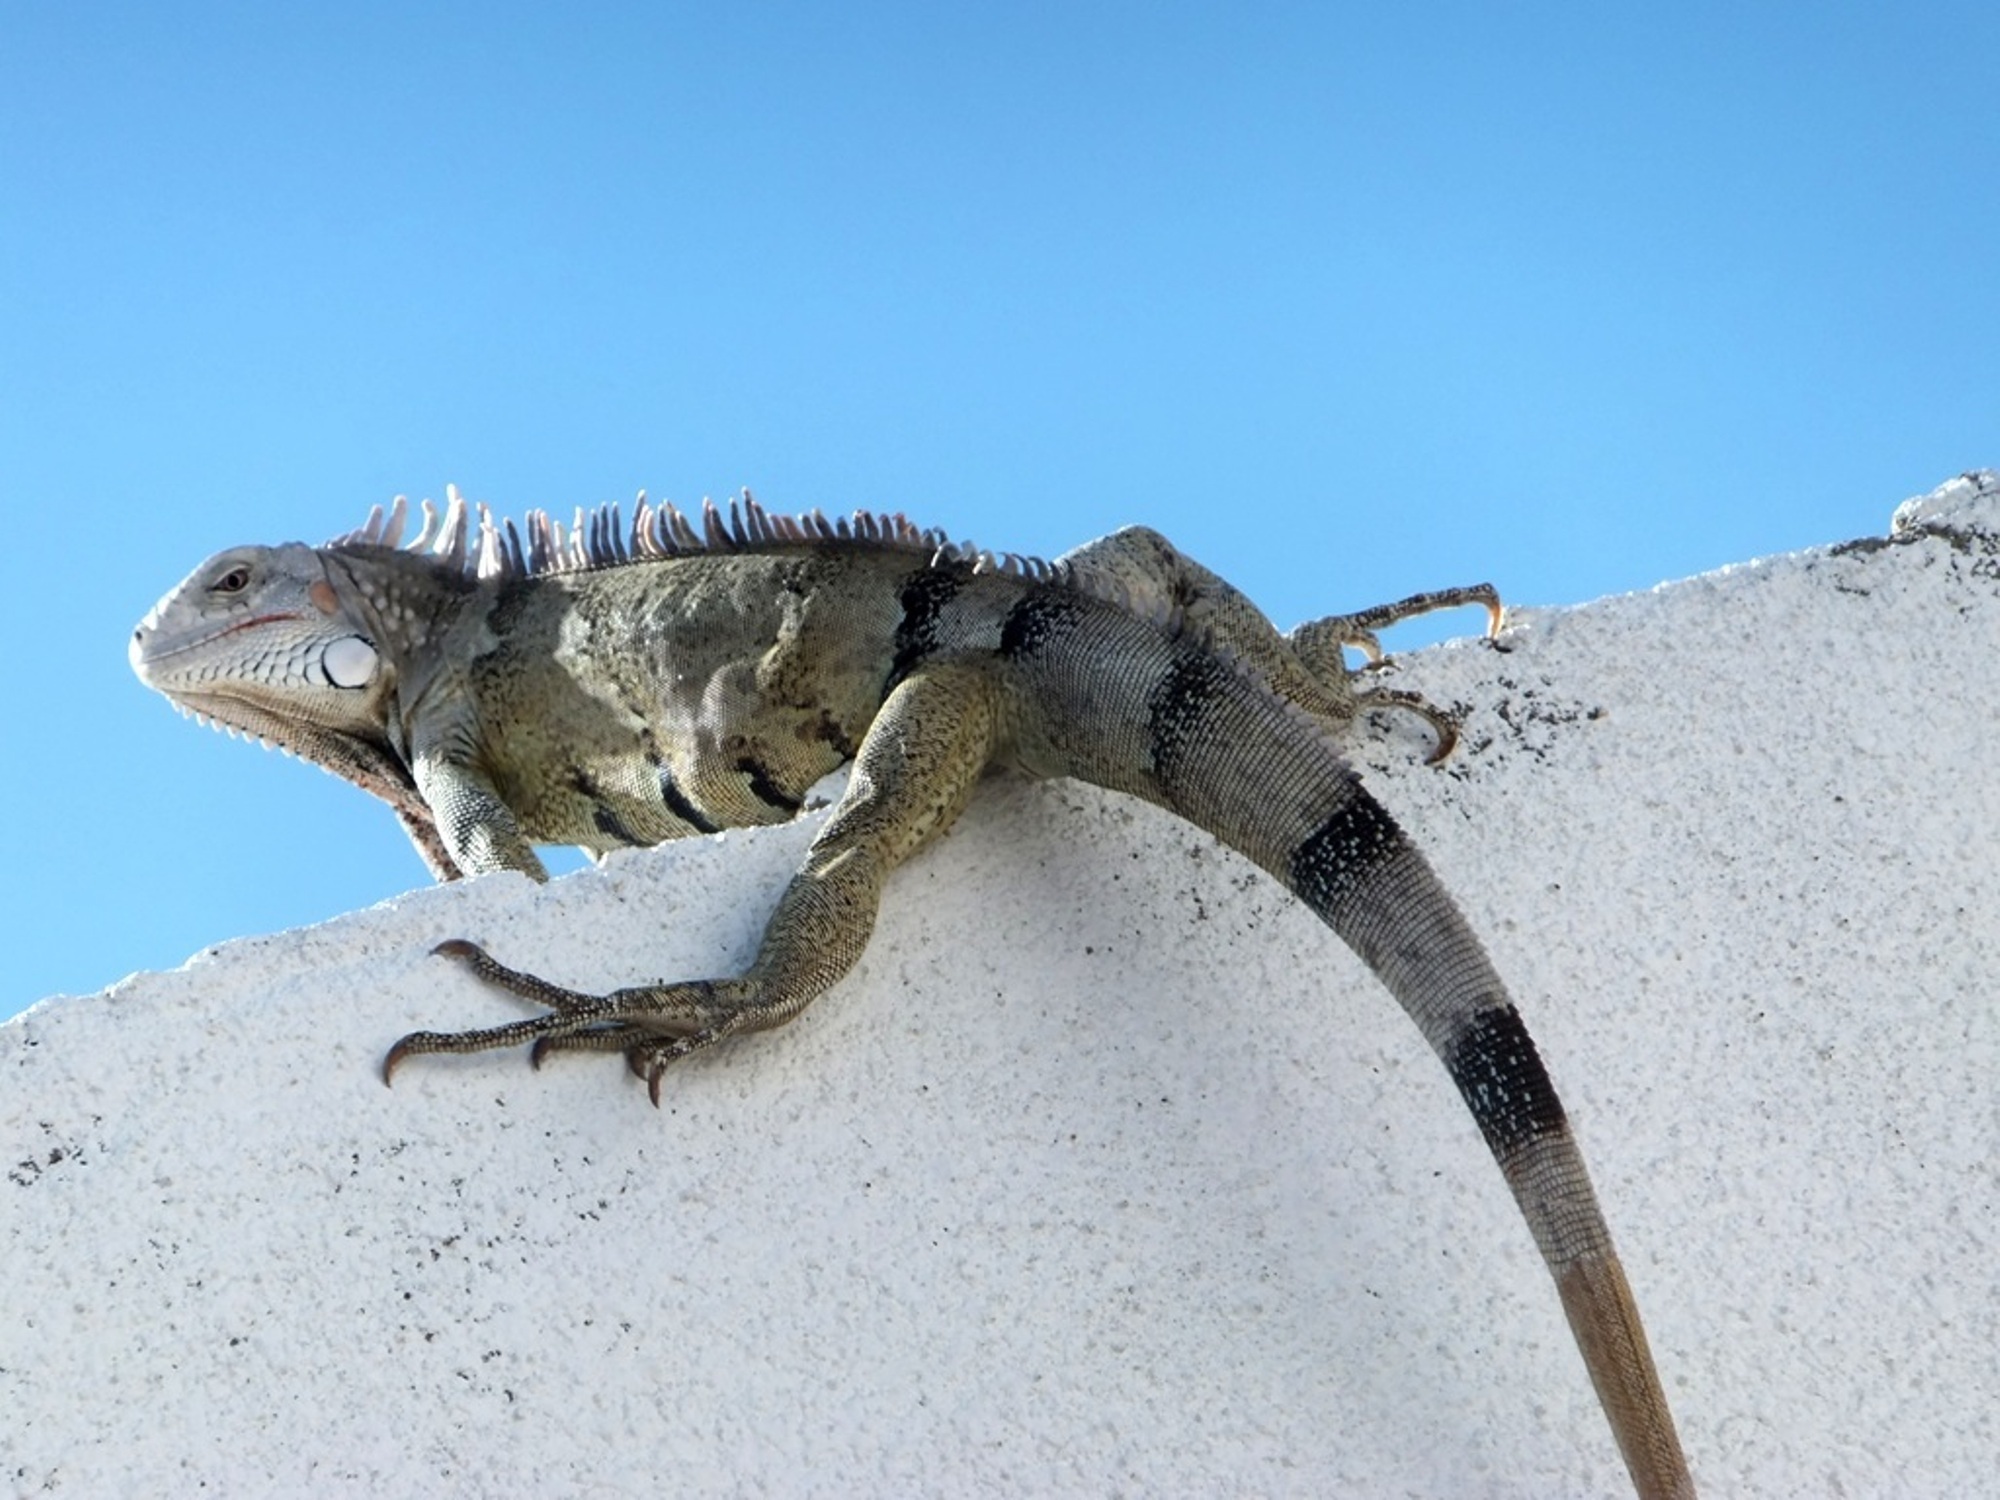
reptile, iguana, fauna, lizard, chameleon, animals, venezuela, falcon, iguania, agamidae, scaled reptile